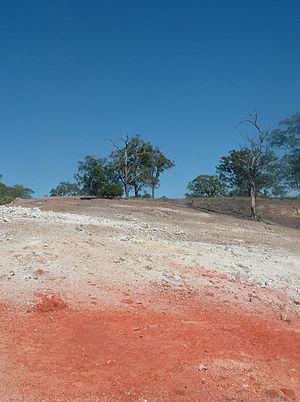
Un « feu de mine de charbon » ou plus simplement « feu de mine » parfois autrefois aussi nommé « feu de vieux travaux » est un feu, naturel ou accidentel, brûlant un gisement de charbon souterrain.
Burning Mountain, nom commun du mont Wingen, est une colline située près de Wingen, en Nouvelle-Galles du Sud, en Australie, à 224 km au nord de Sydney.